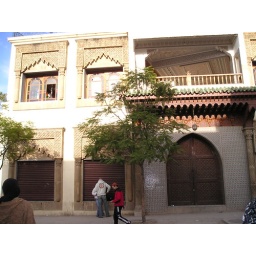
A house we spotted in Avenue Allal Fassi.